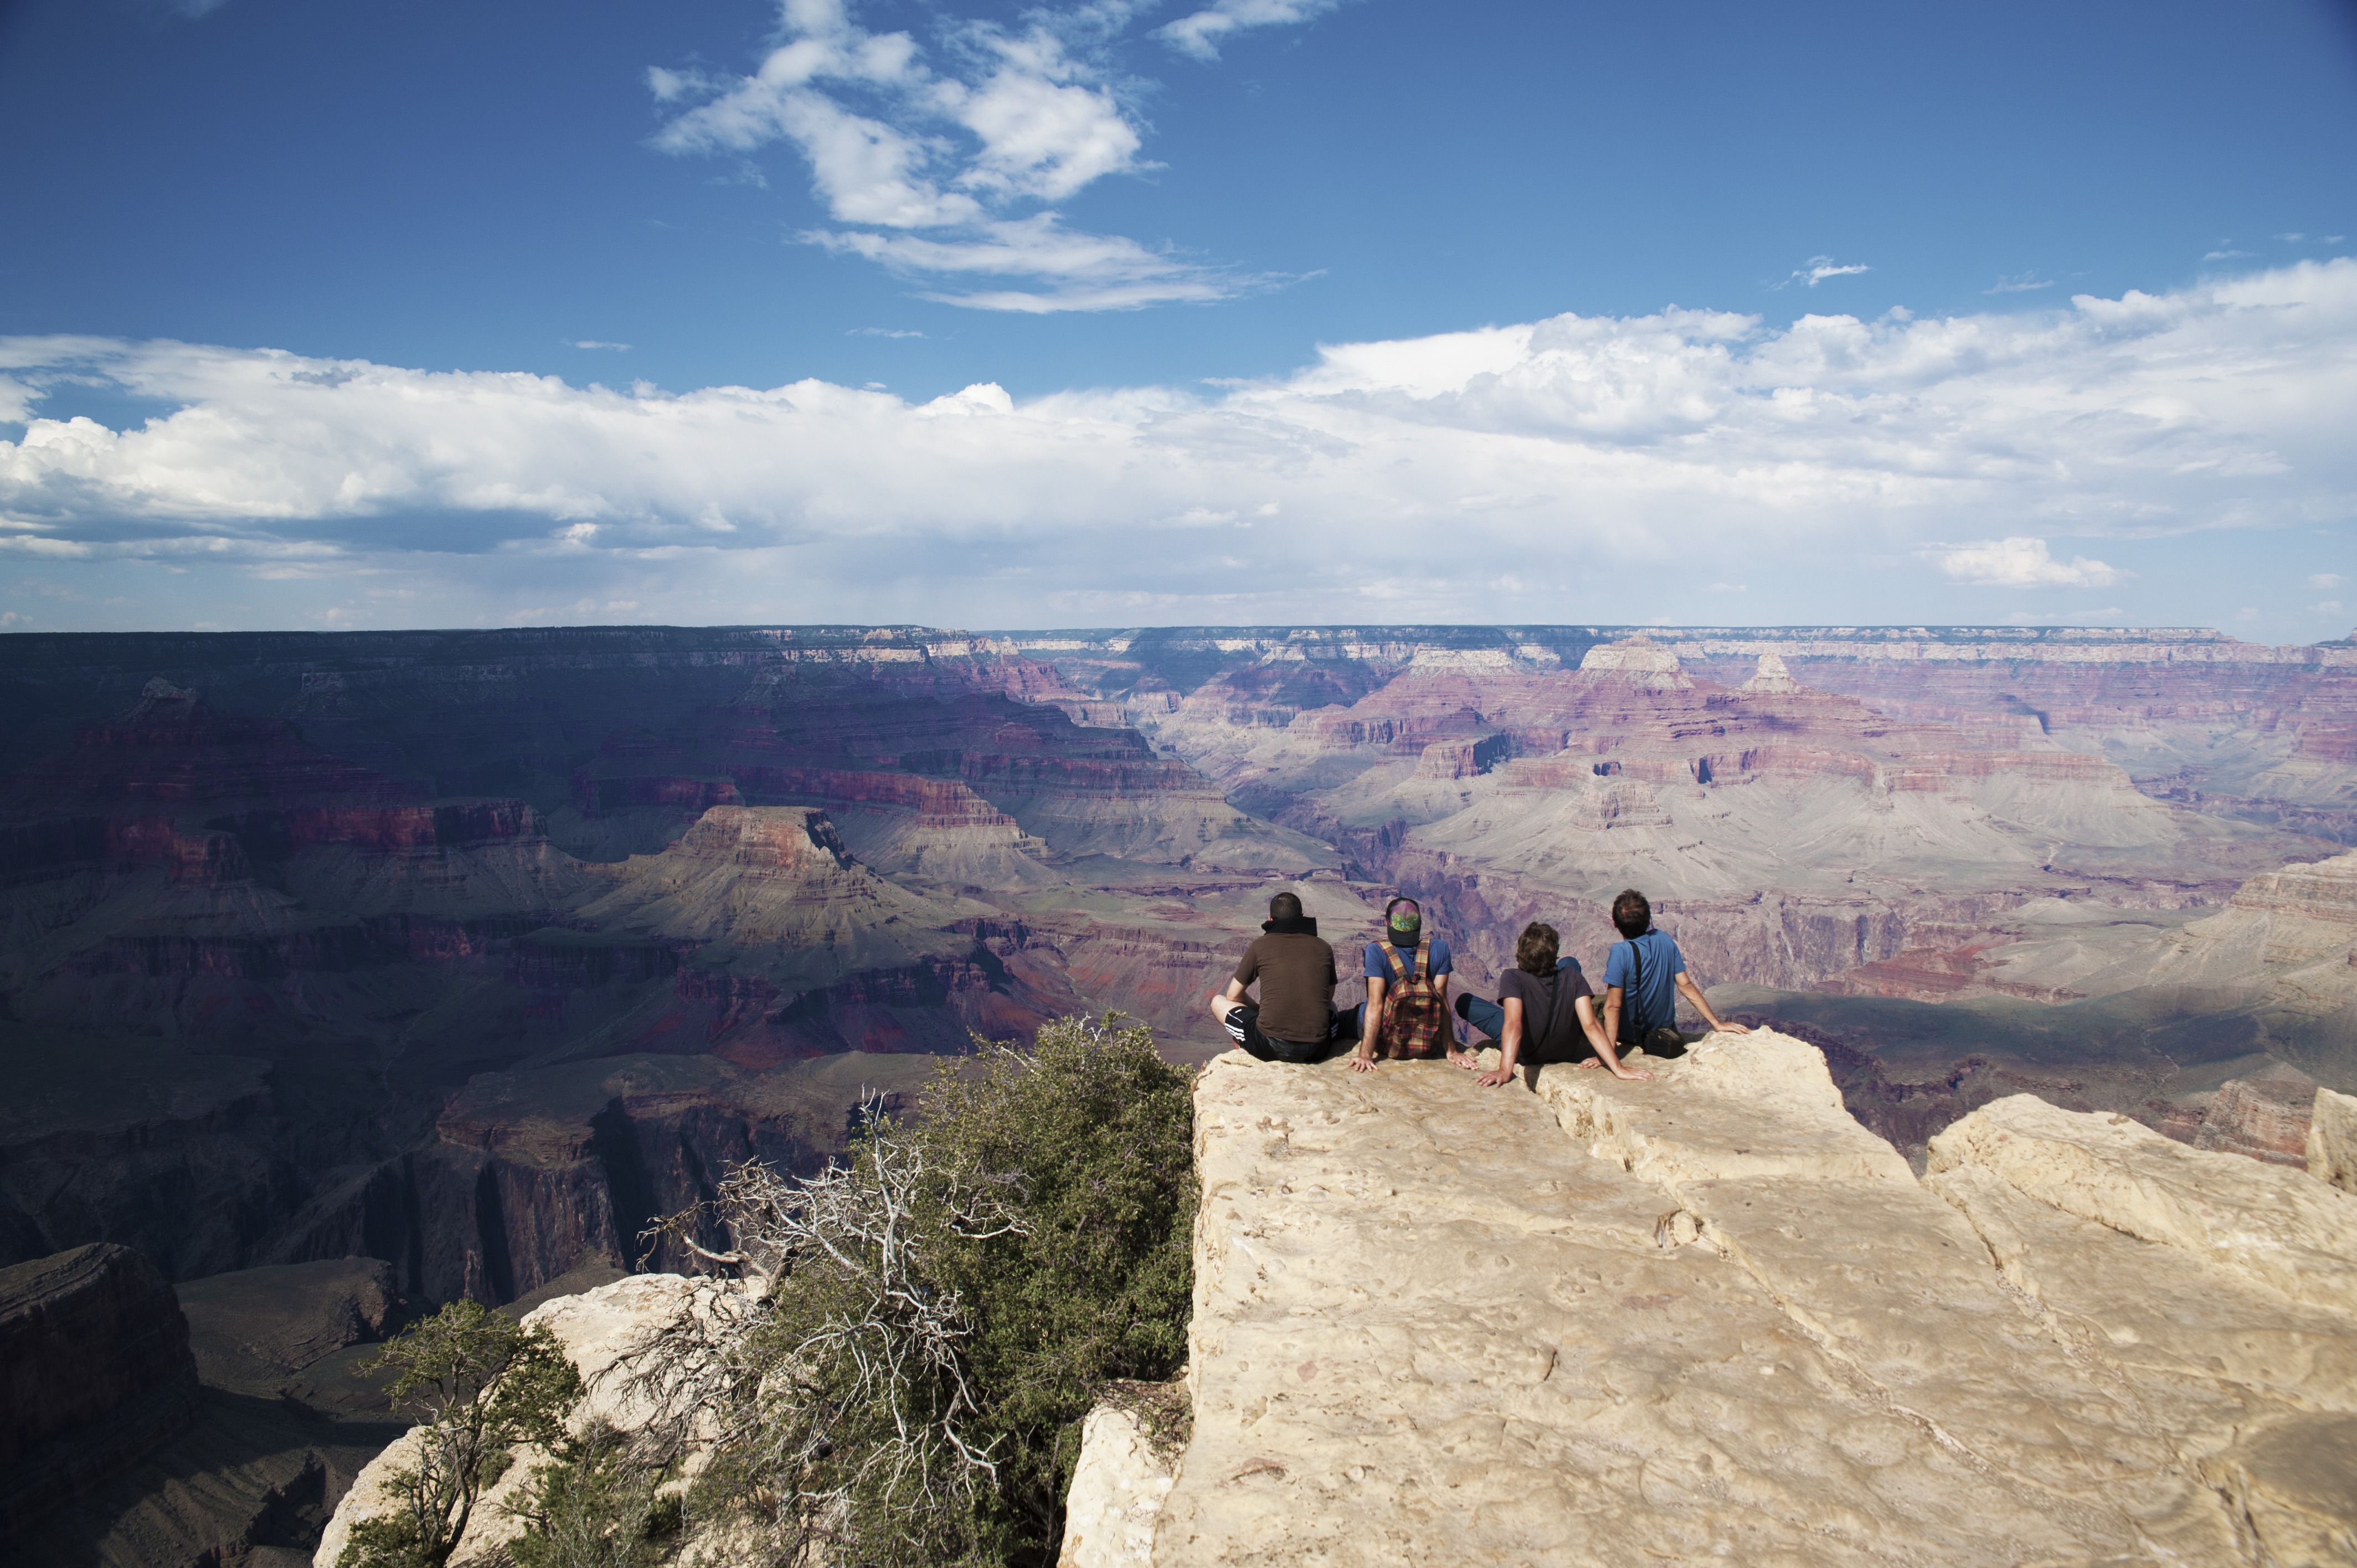
landscape, rock, mountain, adventure, valley, mountain range, usa, gorge, canyon, grand canyon, ledge, extreme sport, arizona, geology, tourists, badlands, plateau, landform, geographical feature, mountainous landforms